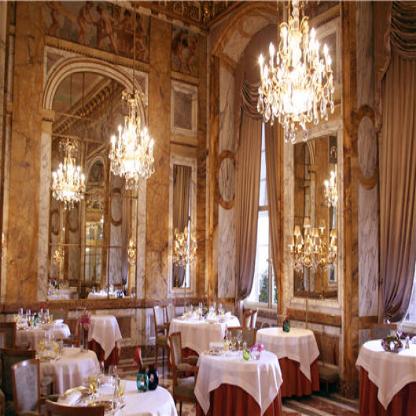
Scene: Indoor